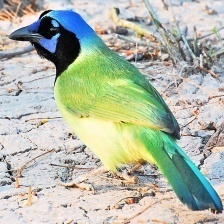
Species: GREEN JAY
Scientific name: CYANOCORAX YNCAS
ImageNet parent category: jay